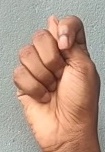
ASL sign: T